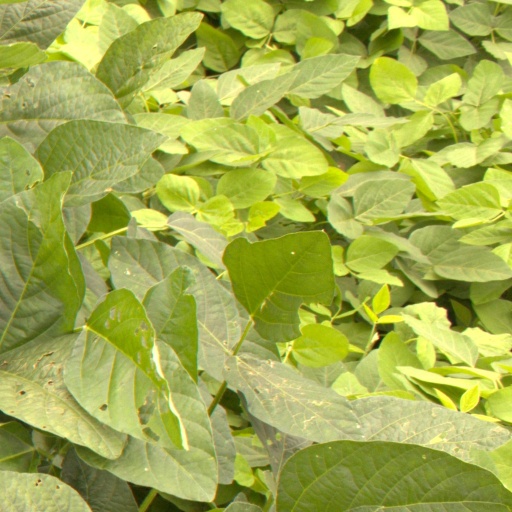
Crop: soybean